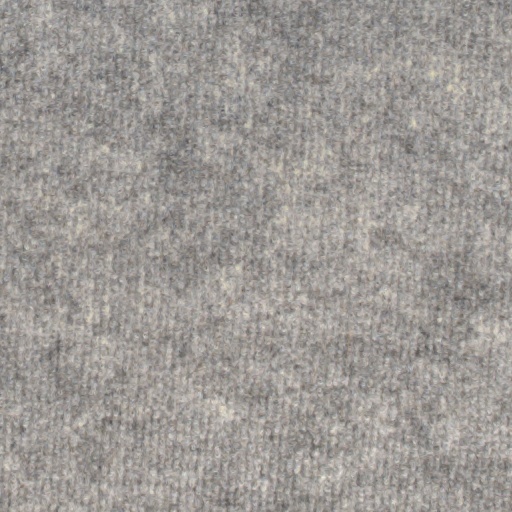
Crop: wheat